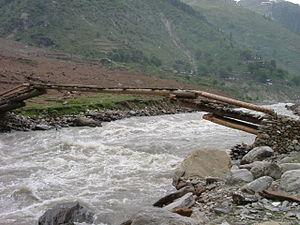
Le flottage du bois est un mode de transport par voie d'eau pour des pièces de bois de tailles variables, à l'état brut ou déjà débitées, assemblées entre elles ou pas. Influencé par les caractéristiques typographiques, hydrographiques, culturelles et climatiques de chaque région du monde, il prend des formes différentes et très variées en fonction des essences d'arbres des grandes zones forestières de la planète, mais surtout de la présence ou du degré de flottabilité du cours d'eau qui est aux abords des massifs forestiers où sont abattus les arbres.